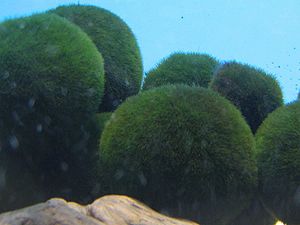
Gedebolle
Japanske gedeboller
Japanske gedeboller
En gedebolle, kaldet algekugle eller moskugle blandt hobbyister, er en algeart, der vokser mange sammen i kugleformede klumper.